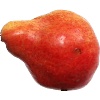
Label: Pear Red 1